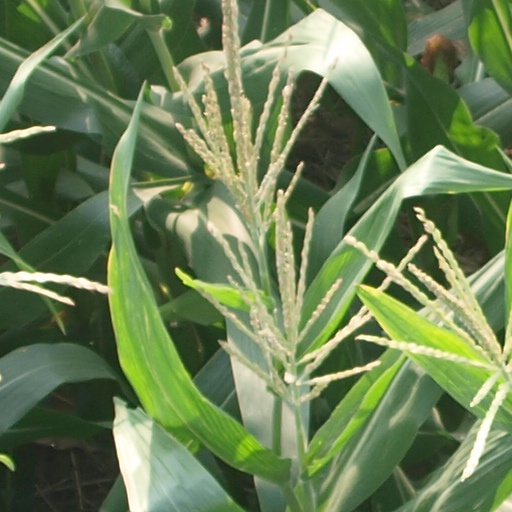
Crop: maize; corn